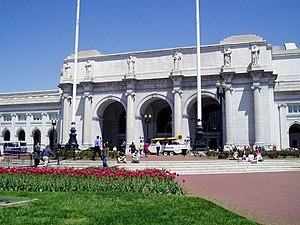
Union Station, le siège social d'Amtrak 中文（简体）‎: 联合车站, 美铁总部 中文（繁體）‎: 聯合車站, 美鐵總部"
Amtrak est une entreprise ferroviaire publique américaine, spécialisée dans le transport de voyageurs. Créée le 1ᵉʳ mai 1971, Amtrak a le statut d'une entreprise commerciale, mais est entièrement contrôlée par le gouvernement des États-Unis. Le nom d'Amtrak a été créé par la contraction des mots anglais AMerica et TRAcK. La raison sociale de l'entreprise publique qui gère Amtrak est National Railroad Passenger Corporation.
Union Station est une gare ferroviaire des États-Unis située sur le territoire de la ville de Washington DC. Il s'agit de la principale gare de Washington, elle accueille plus de 25 millions de visiteurs par an.